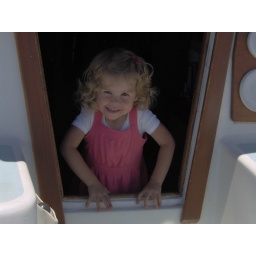
Bill showed faye the inside of his boat - she had fun opening and shutting the bathroom door over and over again!